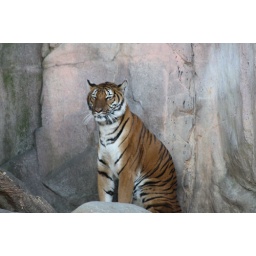
Malayan tiger female at Fort Worth zoo. Photo by ZooCats.com